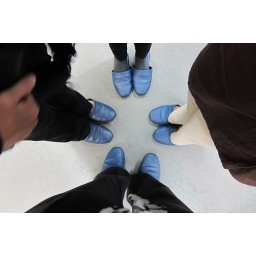
girls in blue slippers